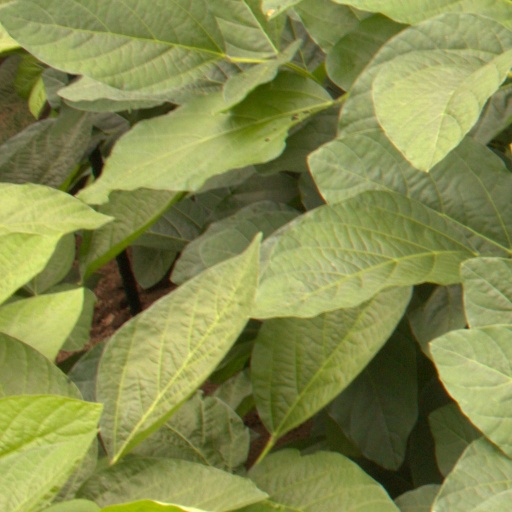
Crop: soybean